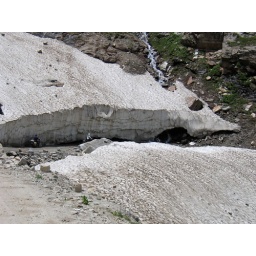
Lahaul Valley and some bigger snowfields-- which inevitably have a cave where water is rushing out and over the road